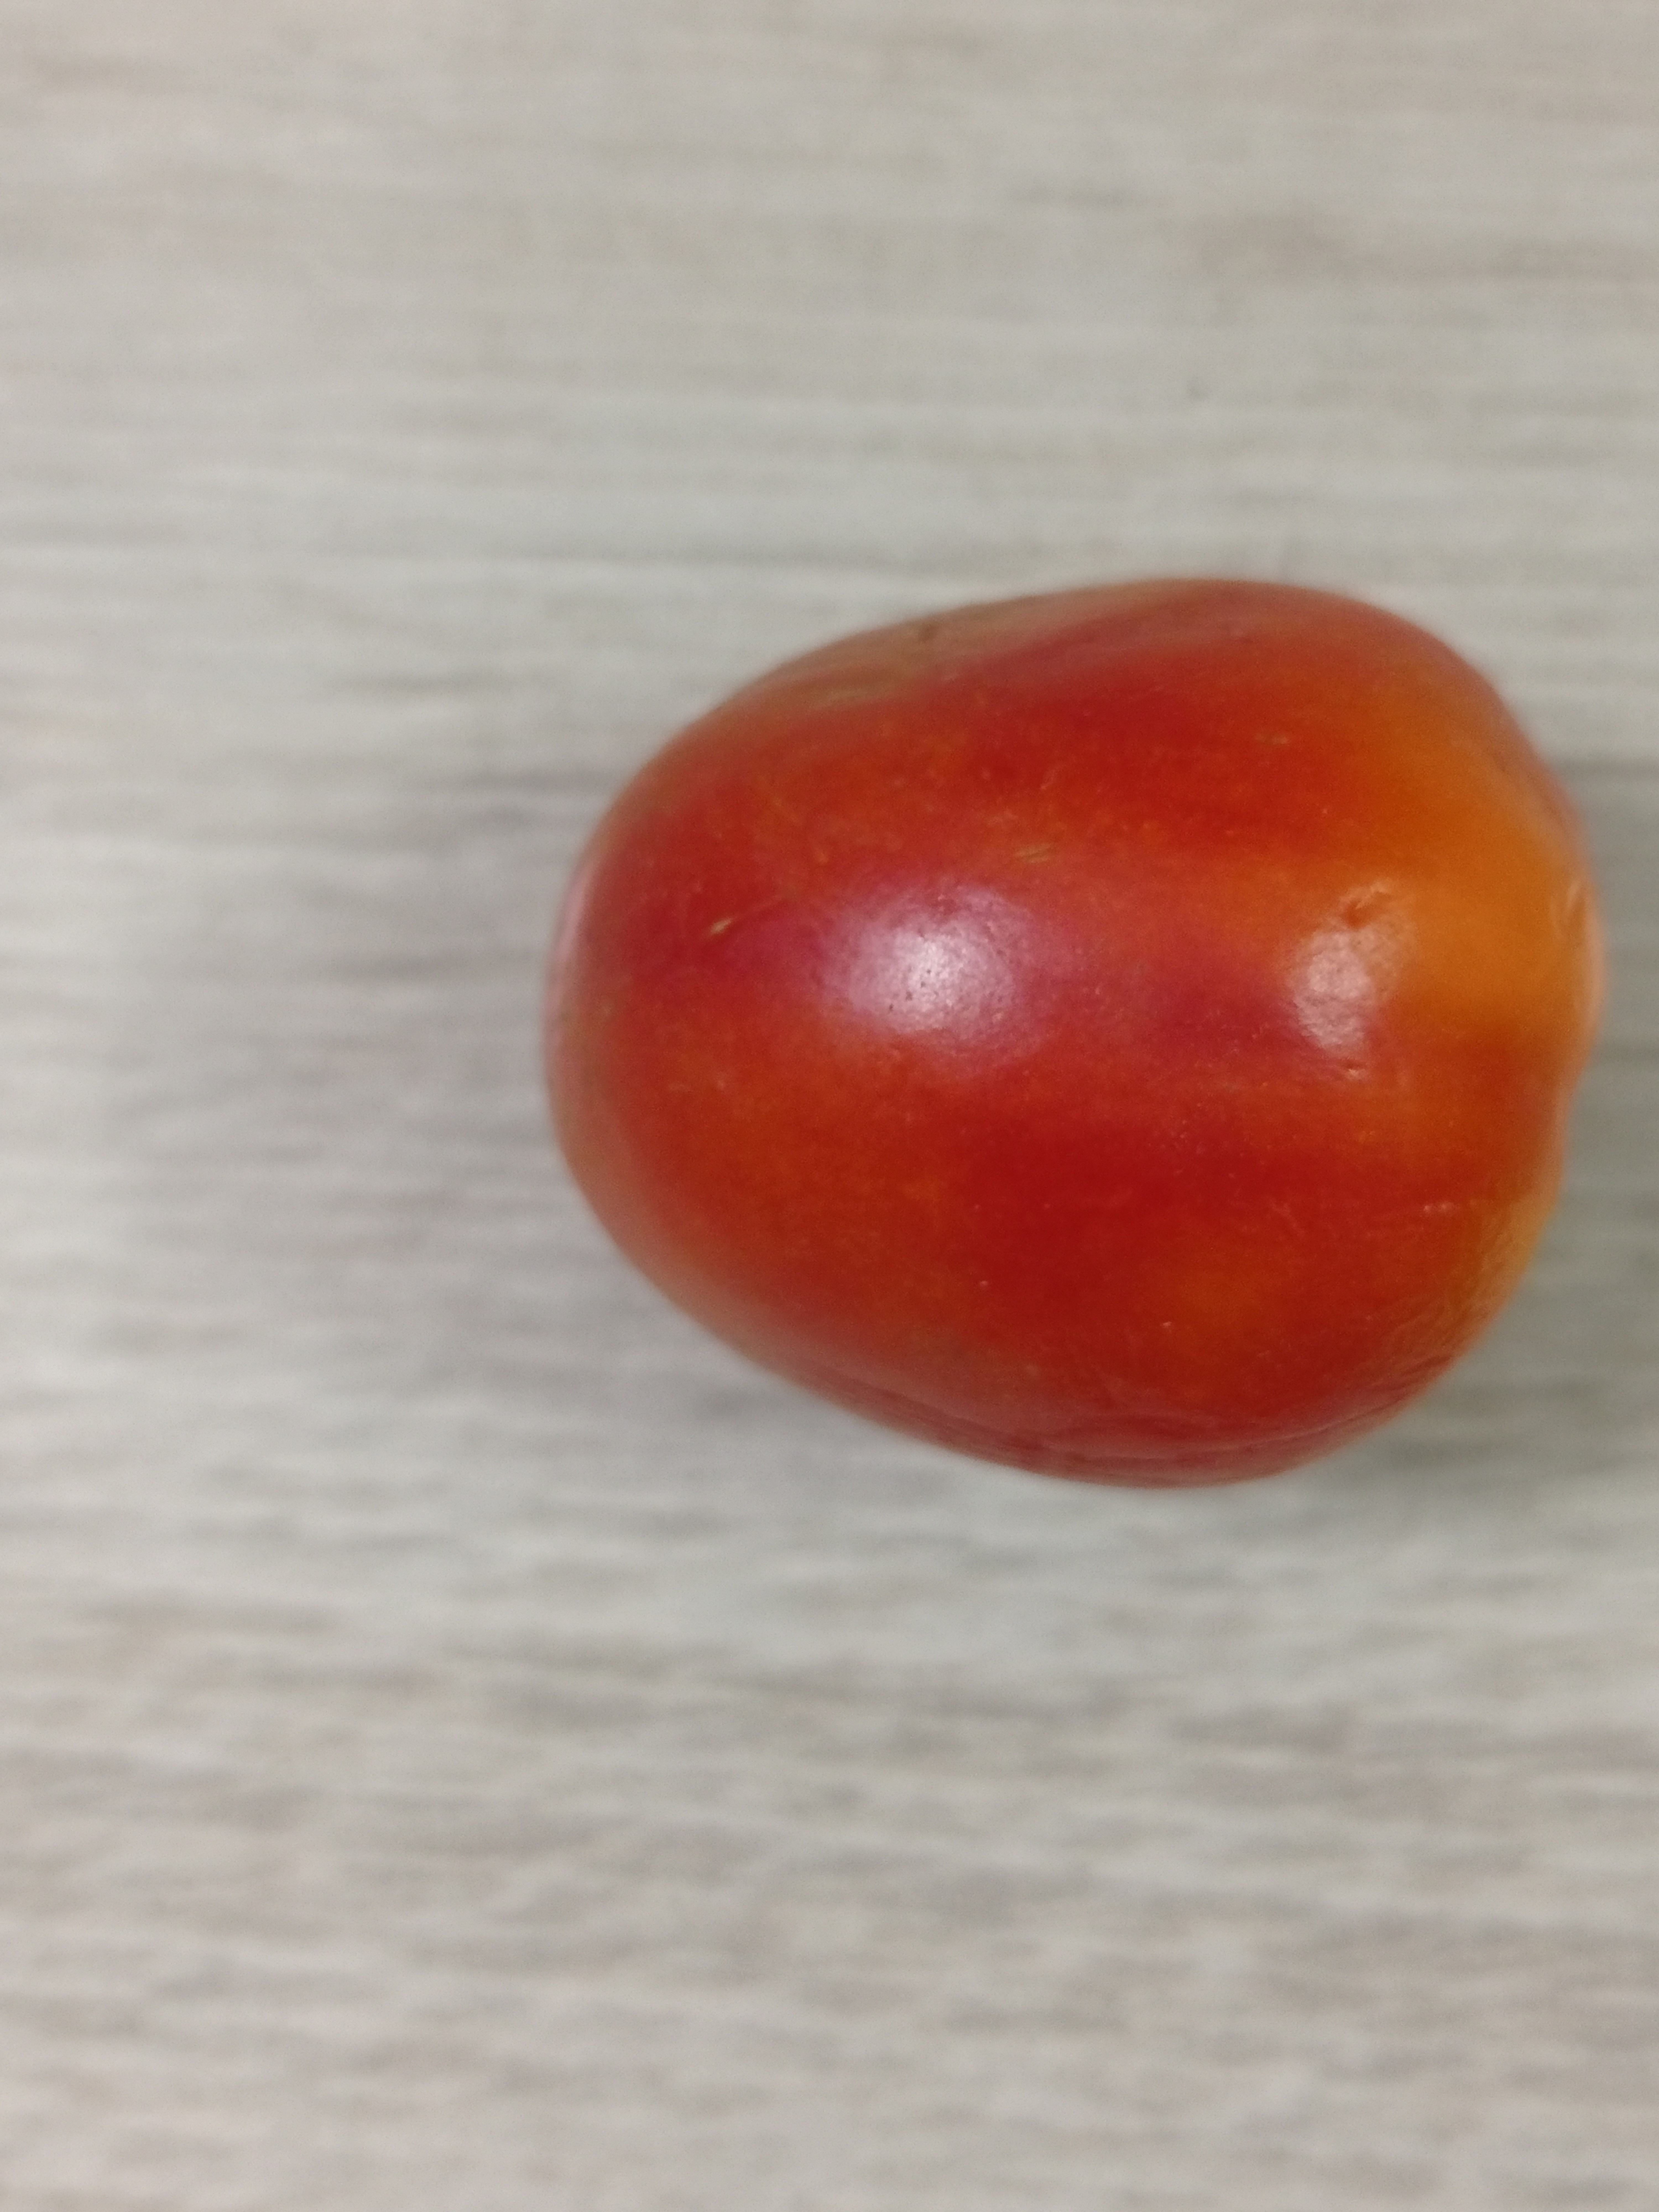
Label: Fresh